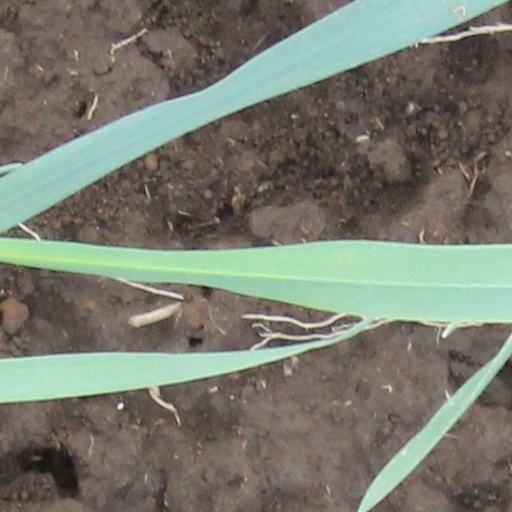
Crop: wheat